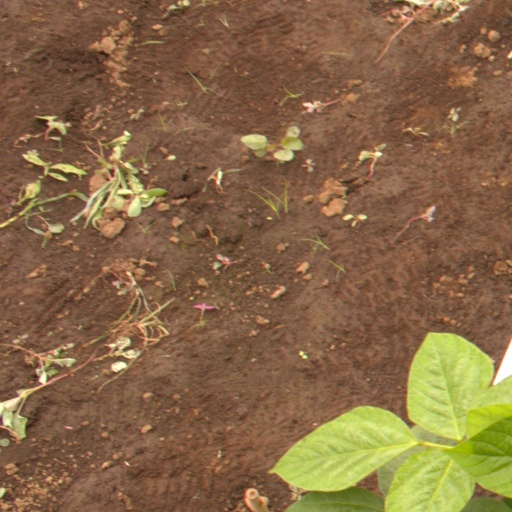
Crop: soybean